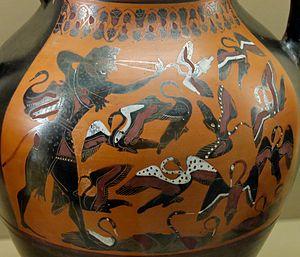
Héraclès tuant à la fronde les oiseaux du lac Stymphale. Amphore attique à figures noires attribuée au Groupe E, vers 540 av. J.-C. Provenance